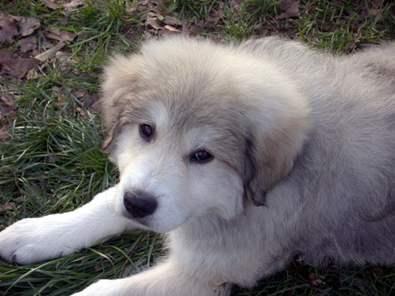
Great_Pyrenees